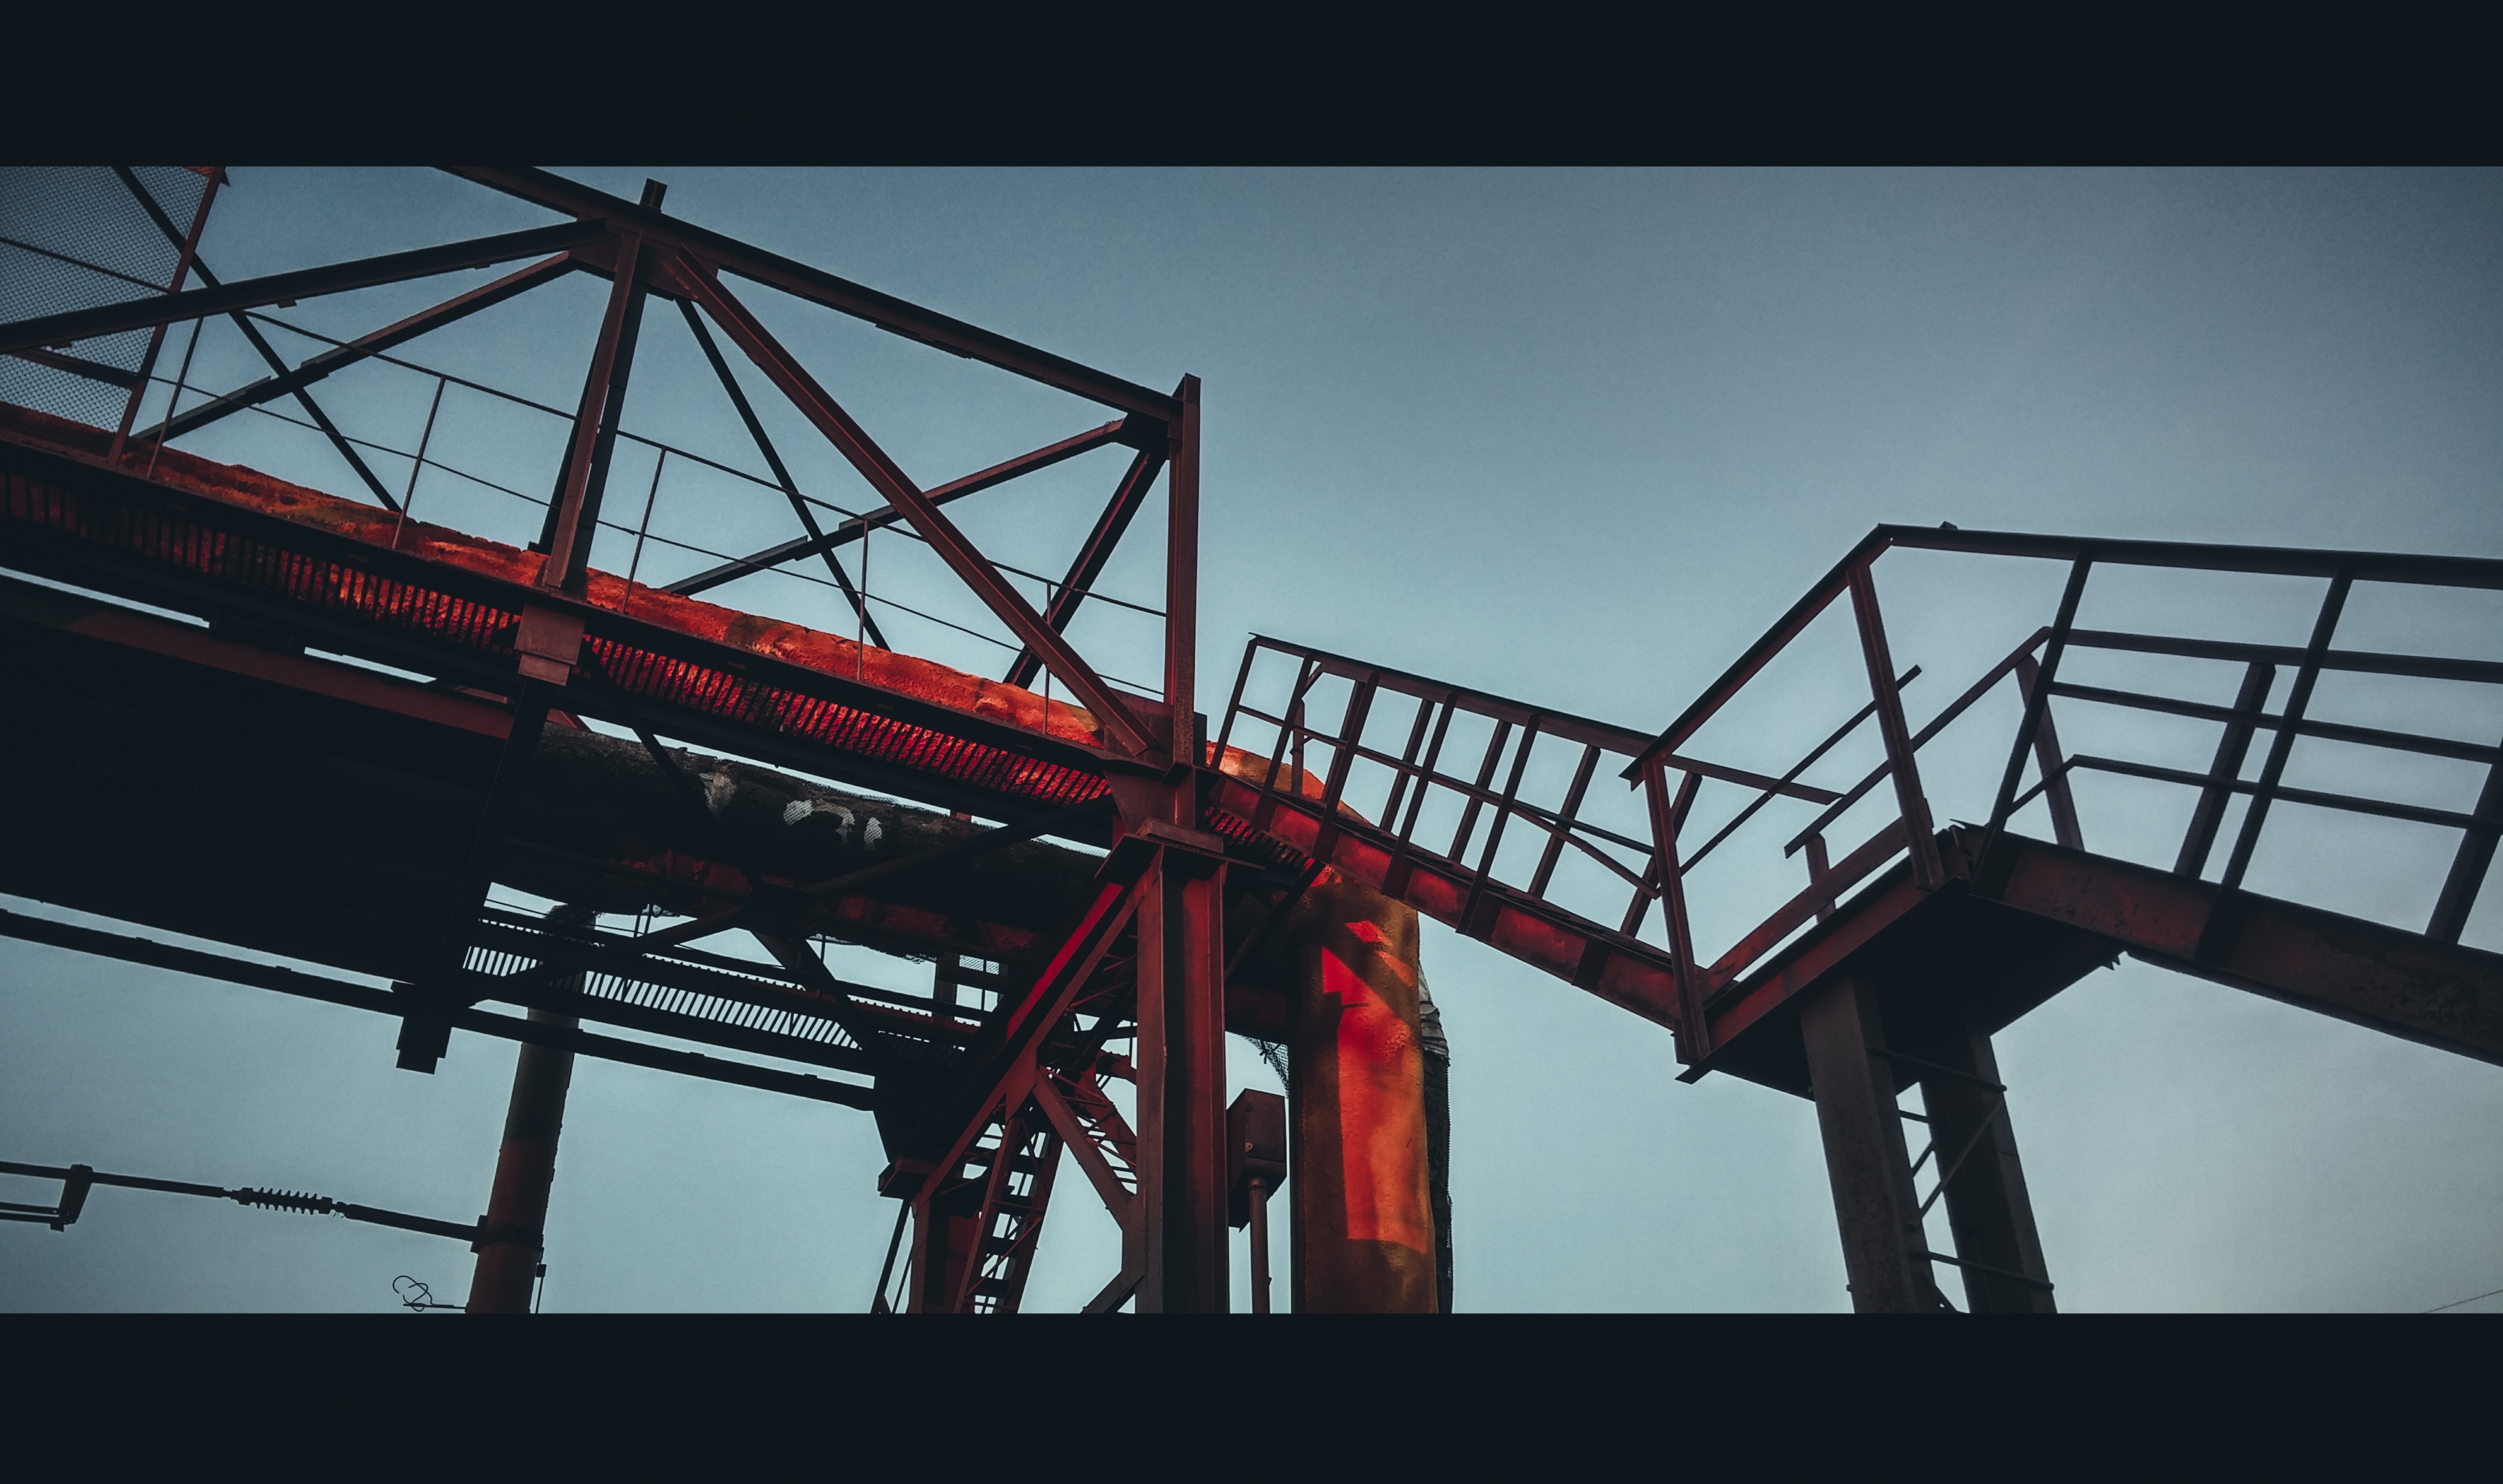
bridge, transport, line, industry